Napier Sabre

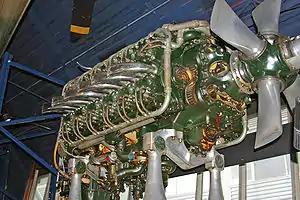
Napier Sabre cutaway at the London Science Museum.

The Napier Sabre is a British H-24-cylinder, liquid-cooled, sleeve valve, piston aero engine, designed by Major Frank Halford and built by D. Napier & Son during World War II. The engine evolved to become one of the most powerful inline piston aircraft engines in the world, developing from in its earlier versions to in late-model prototypes.